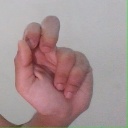
अक्षर: ढ